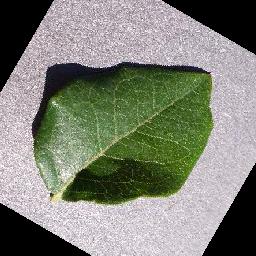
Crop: blueberry
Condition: healthy